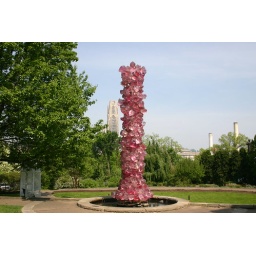
Rose Crystal Tower in the Outdoor Garden .This is actually made of plastic not glass